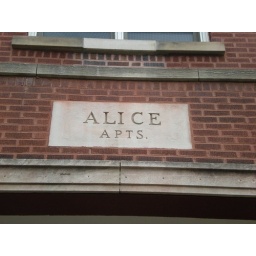
This looks like a pretty good bet. All the apartment buildings in this neighborhood had girls names.